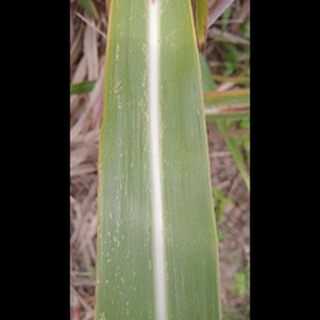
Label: sugarcane_mosaic